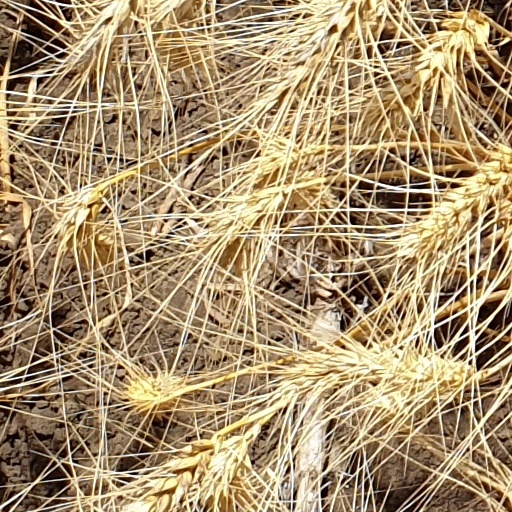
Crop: wheat